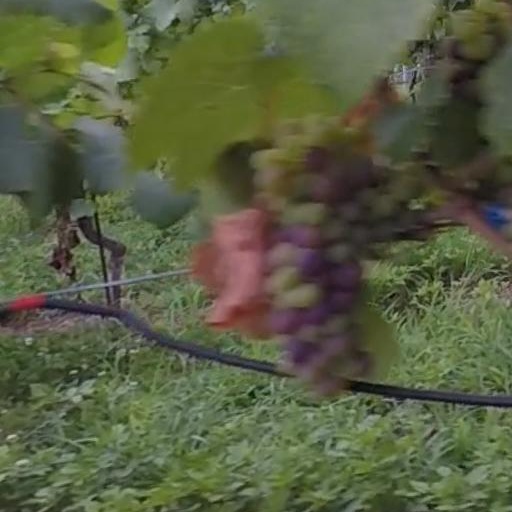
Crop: grape